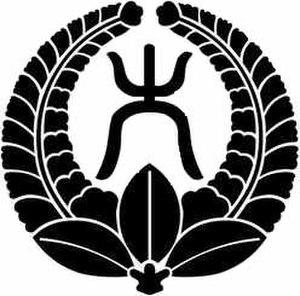
Le domaine de Numazu est un domaine féodal fudai japonais de l'époque d'Edo situé dans la province de Suruga. Son centre correspond à l'actuelle ville de Numazu.
Le domaine d'Odawara est un domaine féodal japonais de l'époque d'Edo situé dans l'ouest de la province de Sagami, de nos jours préfecture de Kanagawa. Son quartier général se trouve au château d'Odawara dans ce qui est à présent la ville dOdawara.
Le clan Ōkubo est un clan japonais de samouraïs qui accède au premier plan aux périodes Sengoku et Edo de l'histoire du Japon. Durant le shogunat Tokugawa, les Ōkubo qui sont vassaux héréditaires du clan Tokugawa sont comptés parmi les clans fudai daimyo.